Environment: real
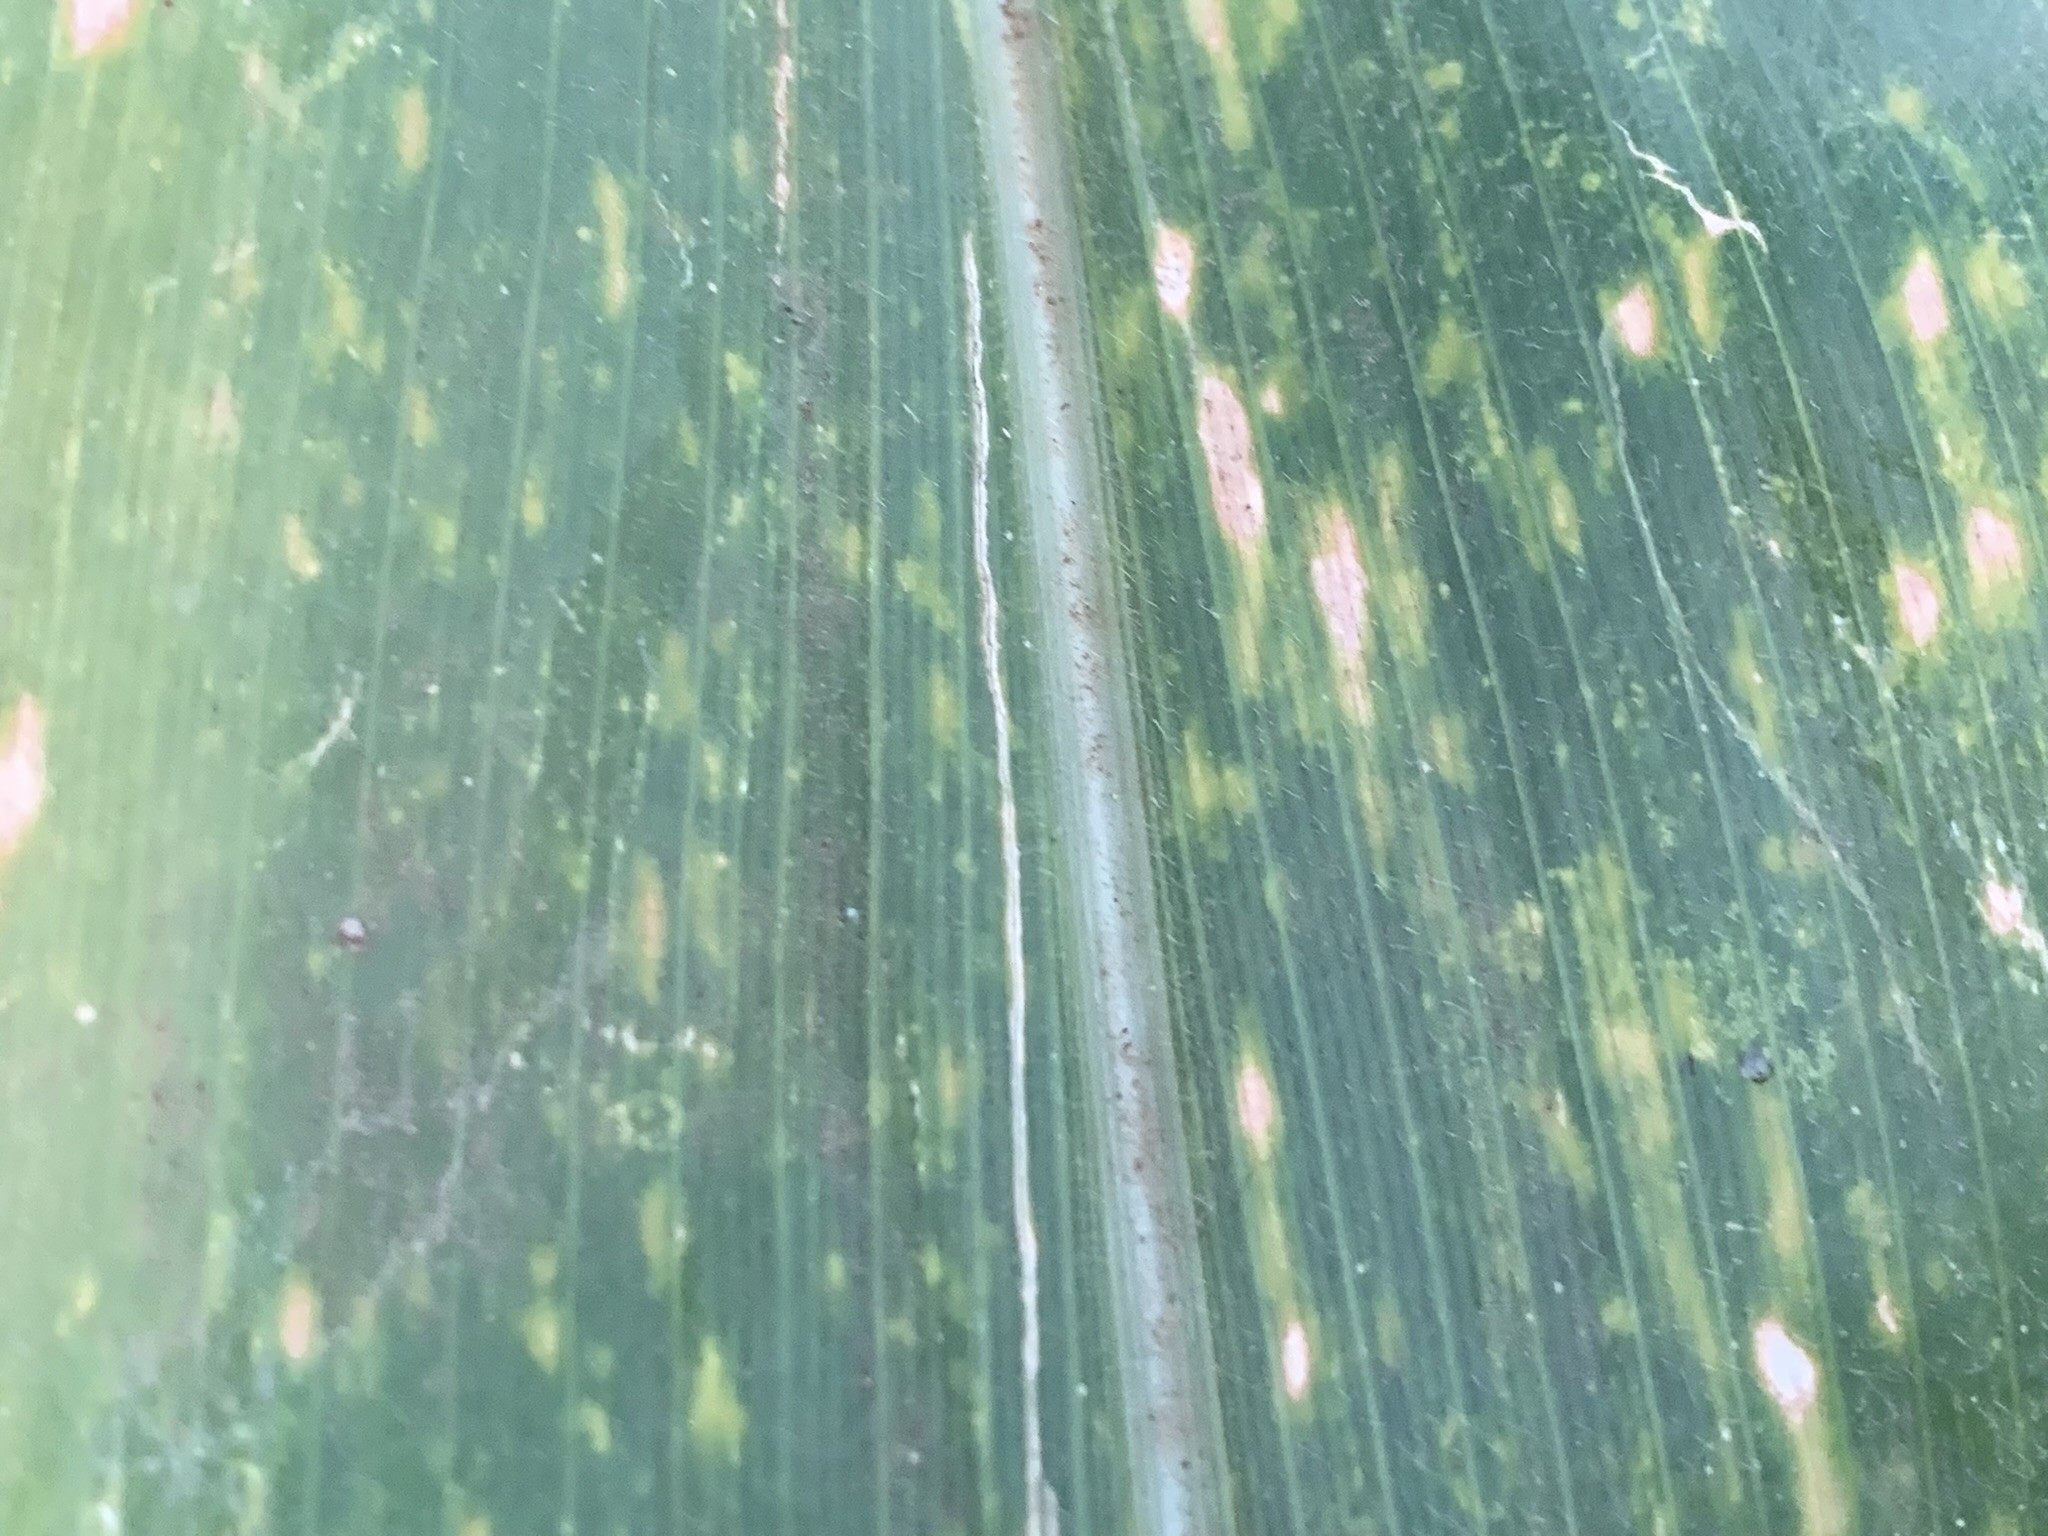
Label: lethal_necrosis